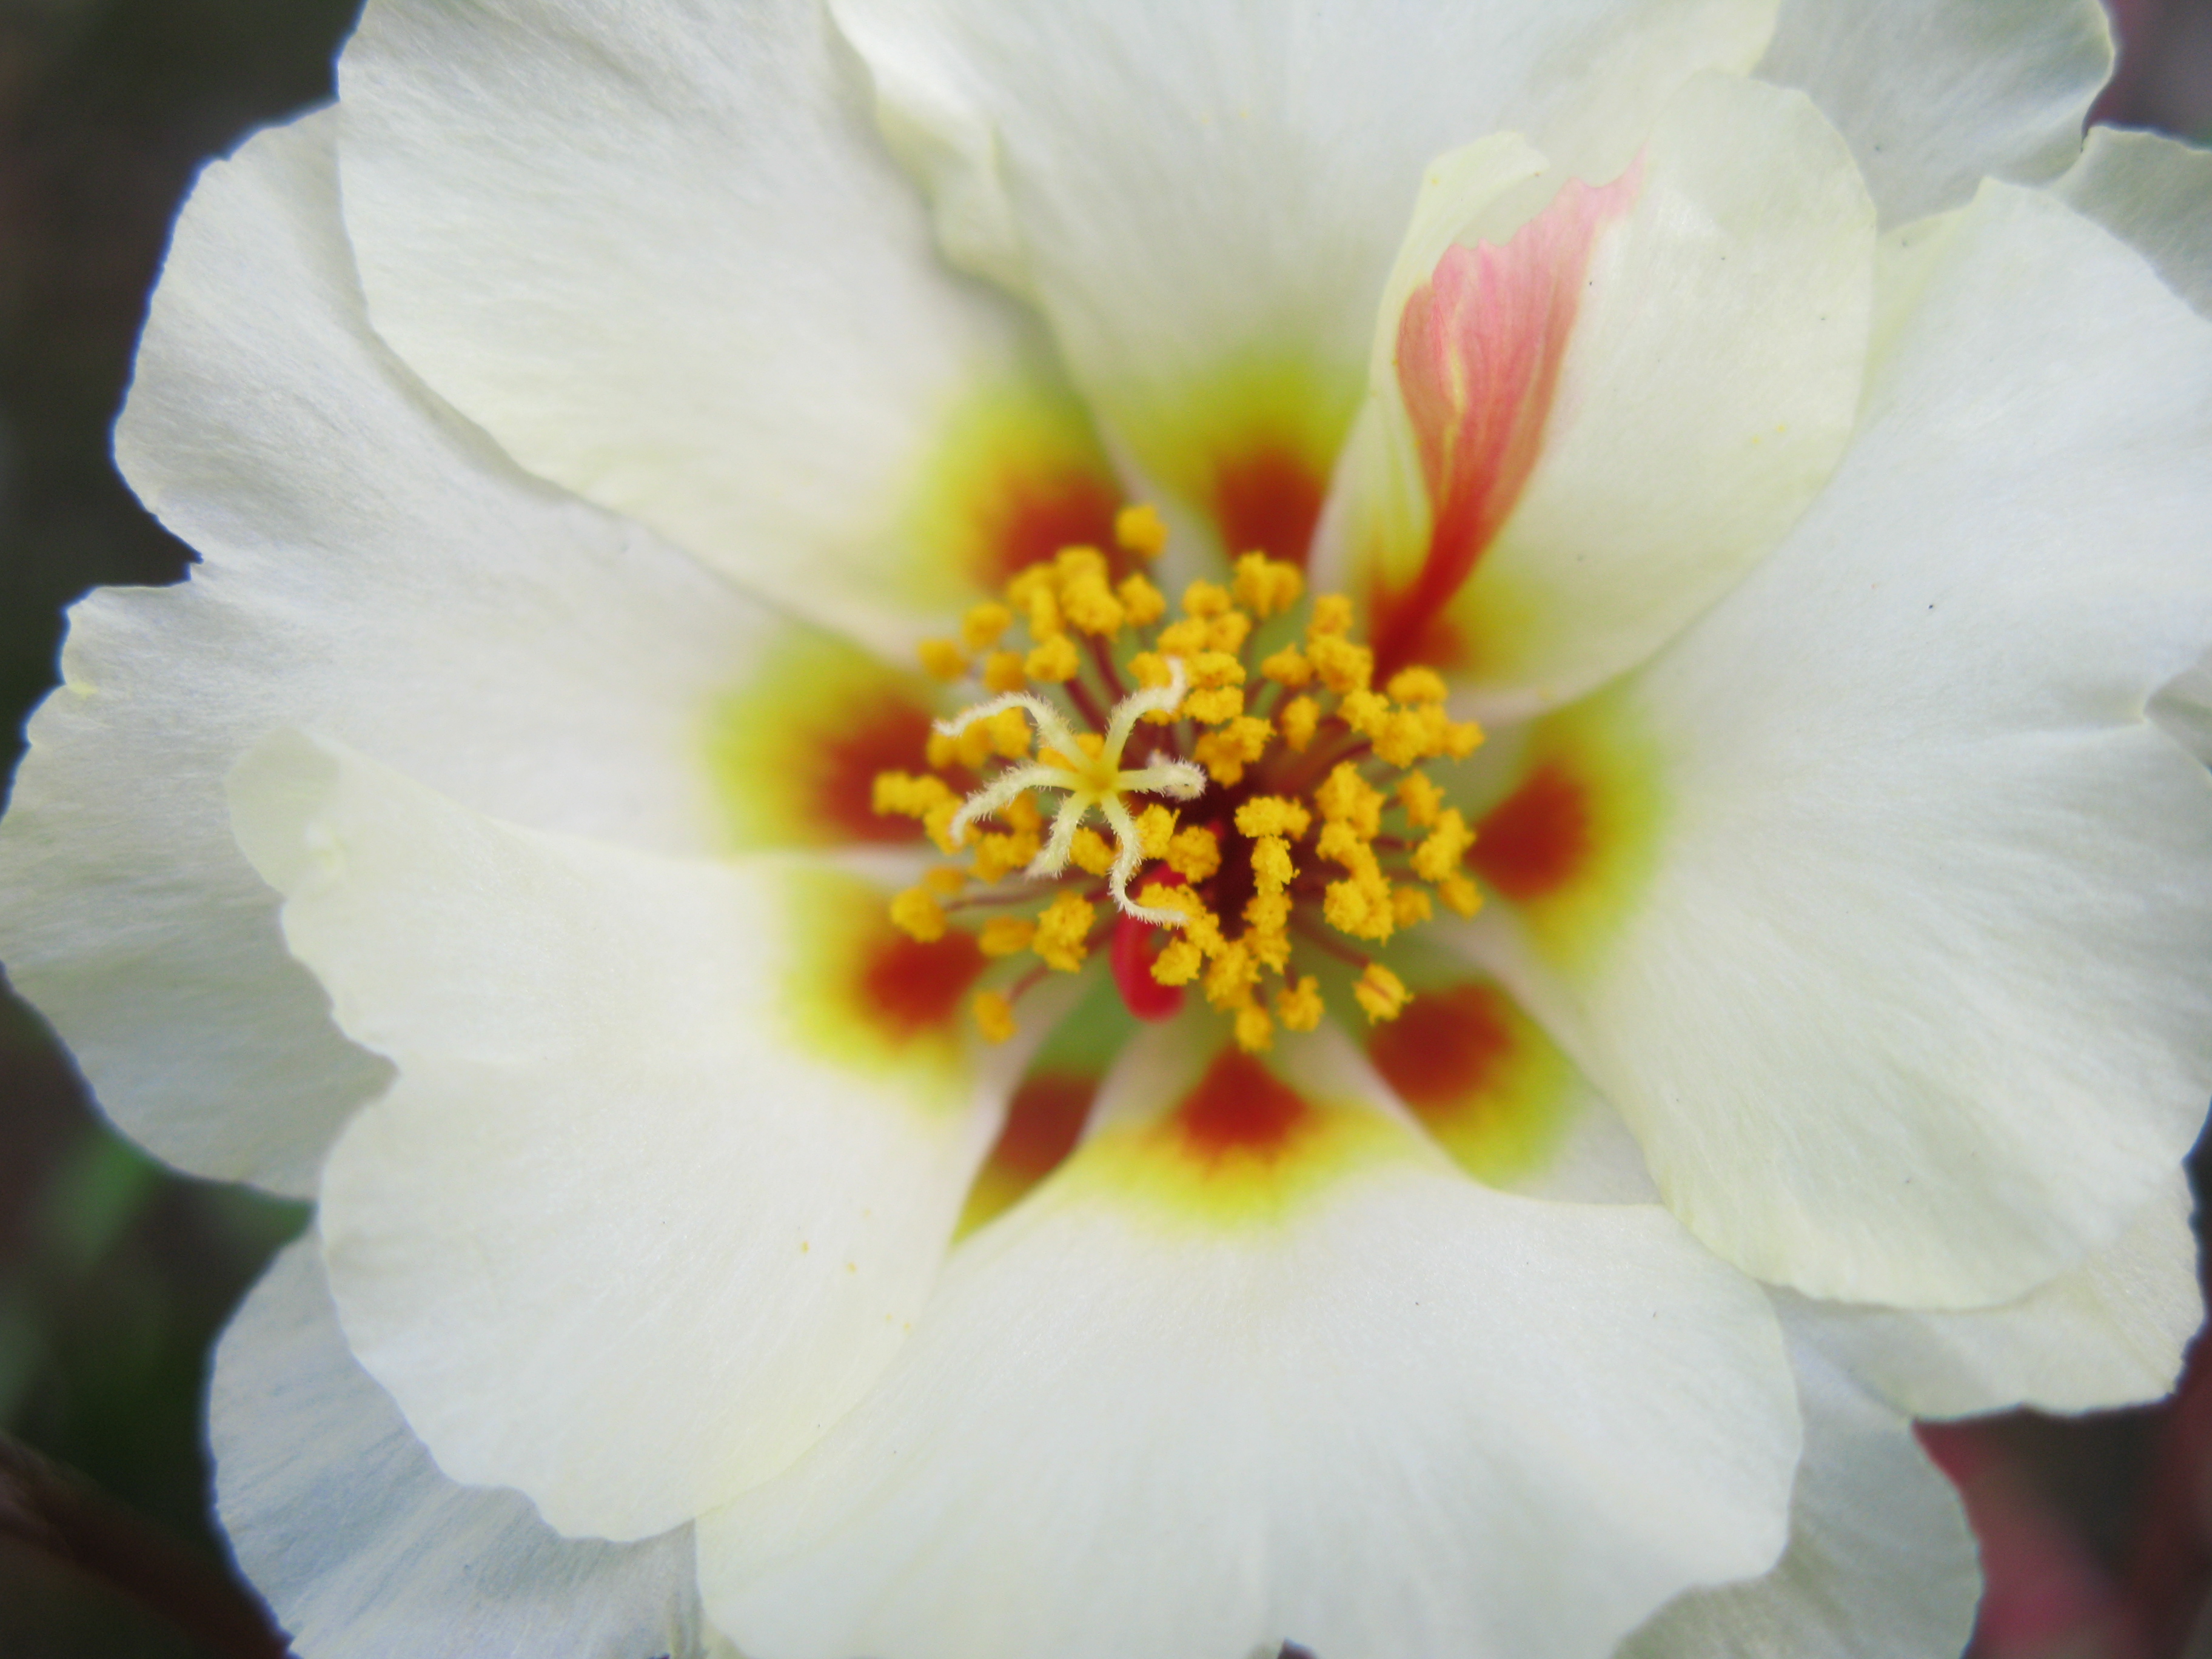
blossom, plant, white, flower, petal, moss, rose, high, flora, hires, portulaca, hi, res, camellia, g7, grandiflora, subsp, pilosa, pigweed, macro photography, theaceae, flowering plant, land plant, camellia sasanqua, japanese camellia